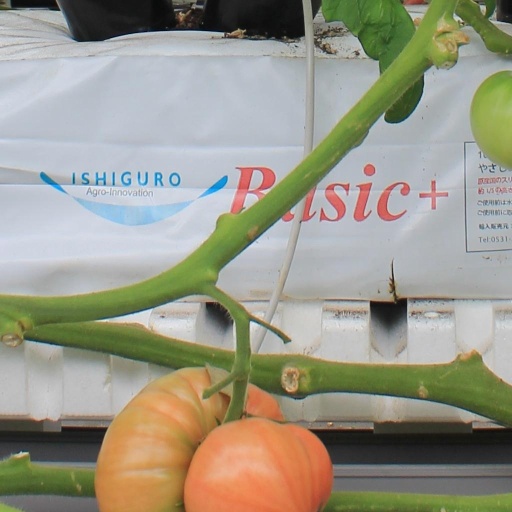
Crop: tomato